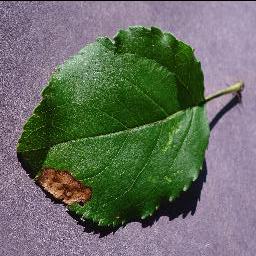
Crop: apple
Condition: black_rot